Manja Croiset

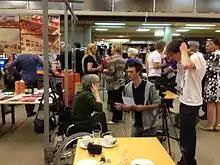
Interviewing M. Croiset during the opening of library store, 12, 09, 2012

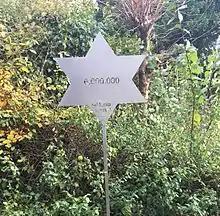
Art based on the Shoah by Manja Croiset

Manja Croiset (5 July 1946, Amsterdam – January 2022, Hoogland (Amersfoort)) is a Dutch poet, writer and recitation artist.